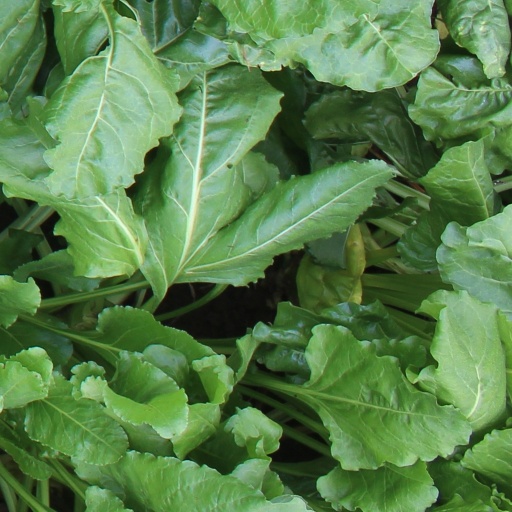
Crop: sugar beet